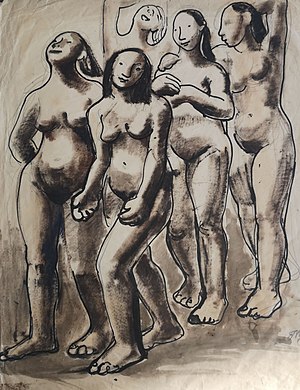
Elisa Maria Boglino / Værker
Nøgne Kvinder i bevægelse. Elisa Maria Boglino. Tusch. 1927.
Tuschtegning af 5 nøgne kvinder der går
Elisa Johanne Rosa Maria Boglino var en dansk-italiensk malerinde og avantgardekunstner.